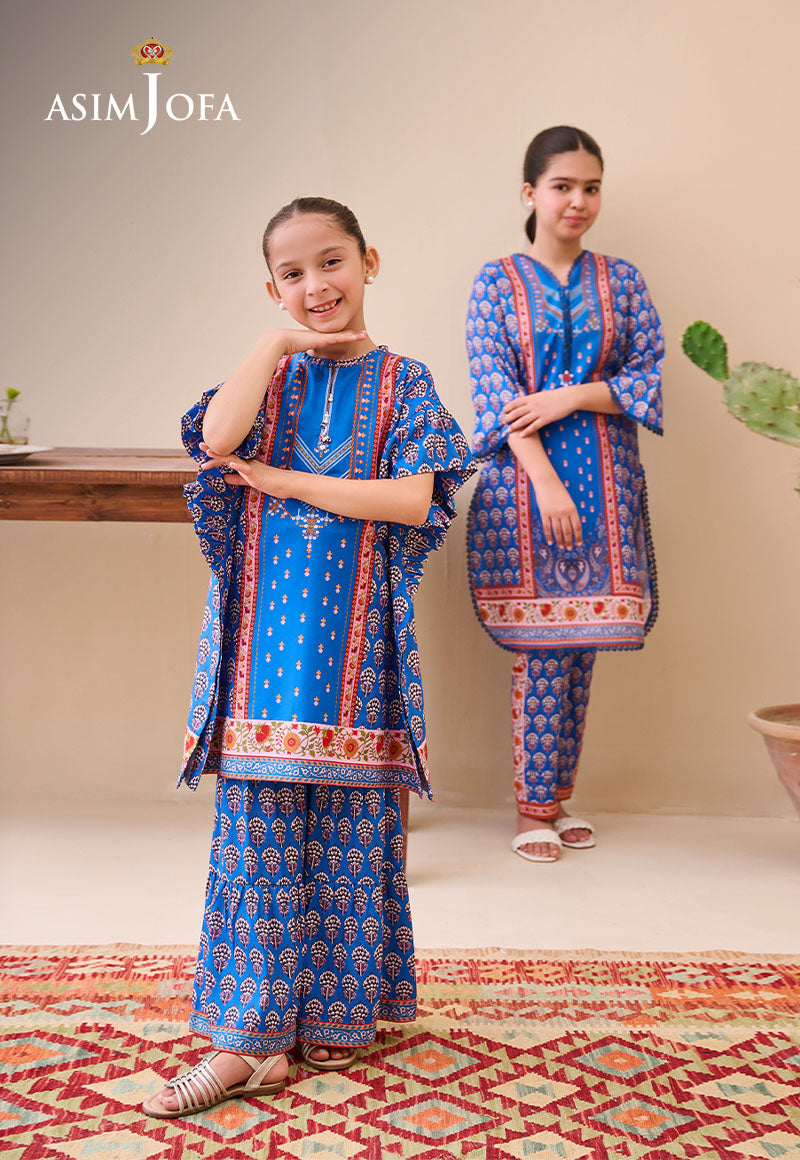
blue multi jafri tunic set